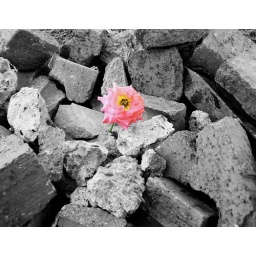
First picture in my little experiment of mixing black &amp;amp; white with colour